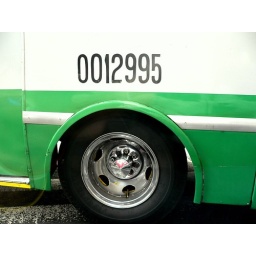
A bus on the roads in Mexico City